Davenport, California

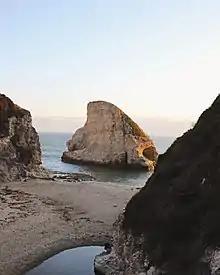
Shark Fin Cove, a noted photographers spot along the coast of Davenport.

Davenport is home to American Abalone, which produces farm-raised California red abalone. No tours are offered. California farm-raised abalone has been selected by the Monterey Bay Aquarium's Sea Watch program as an excellent choice for environmentally conscious seafood consumers.